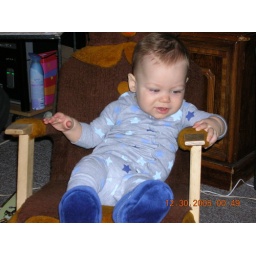
Sitting in the bear chair that was his mommy's when she was a baby!!